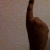
The image shows a hand gesture representing the number 1 in Indian Sign Language.